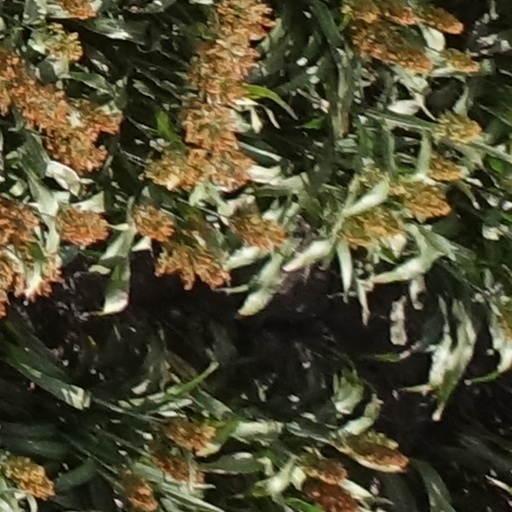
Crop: sorghum